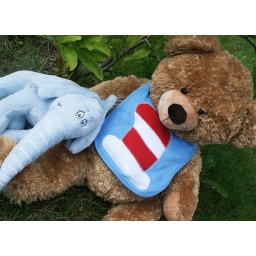
cat in the hat bib